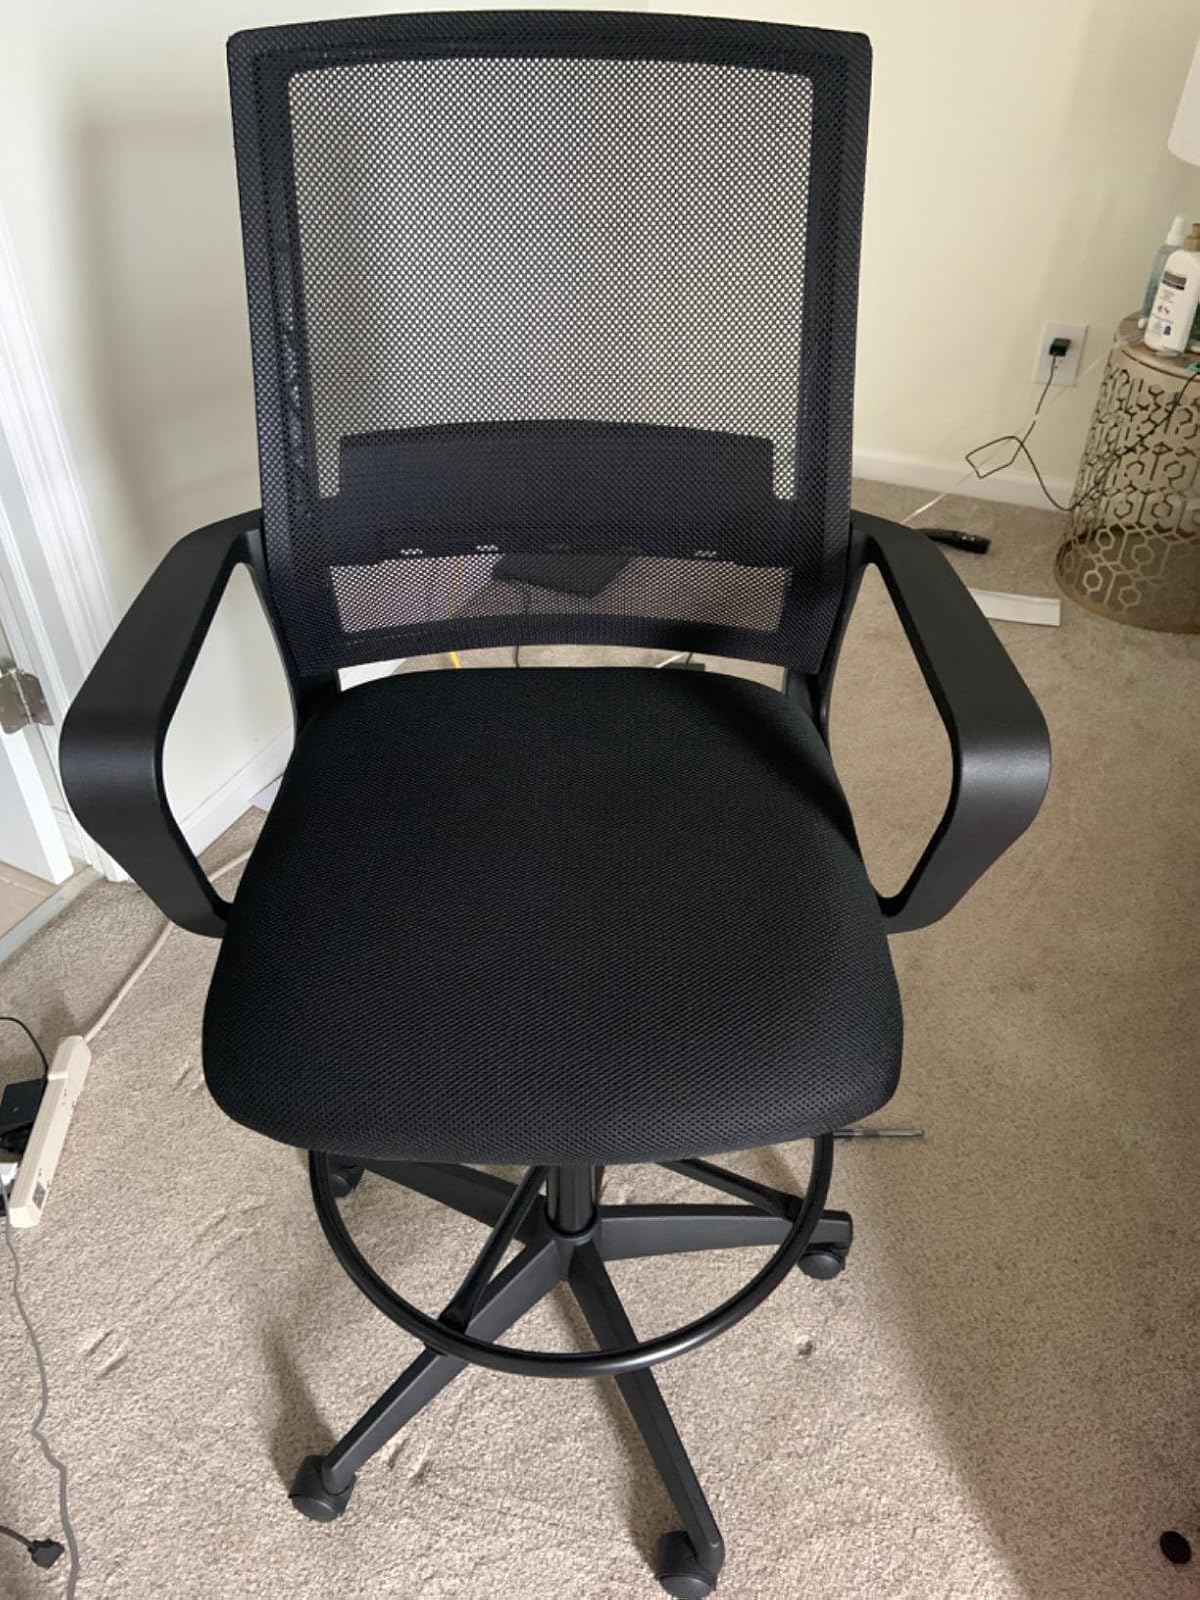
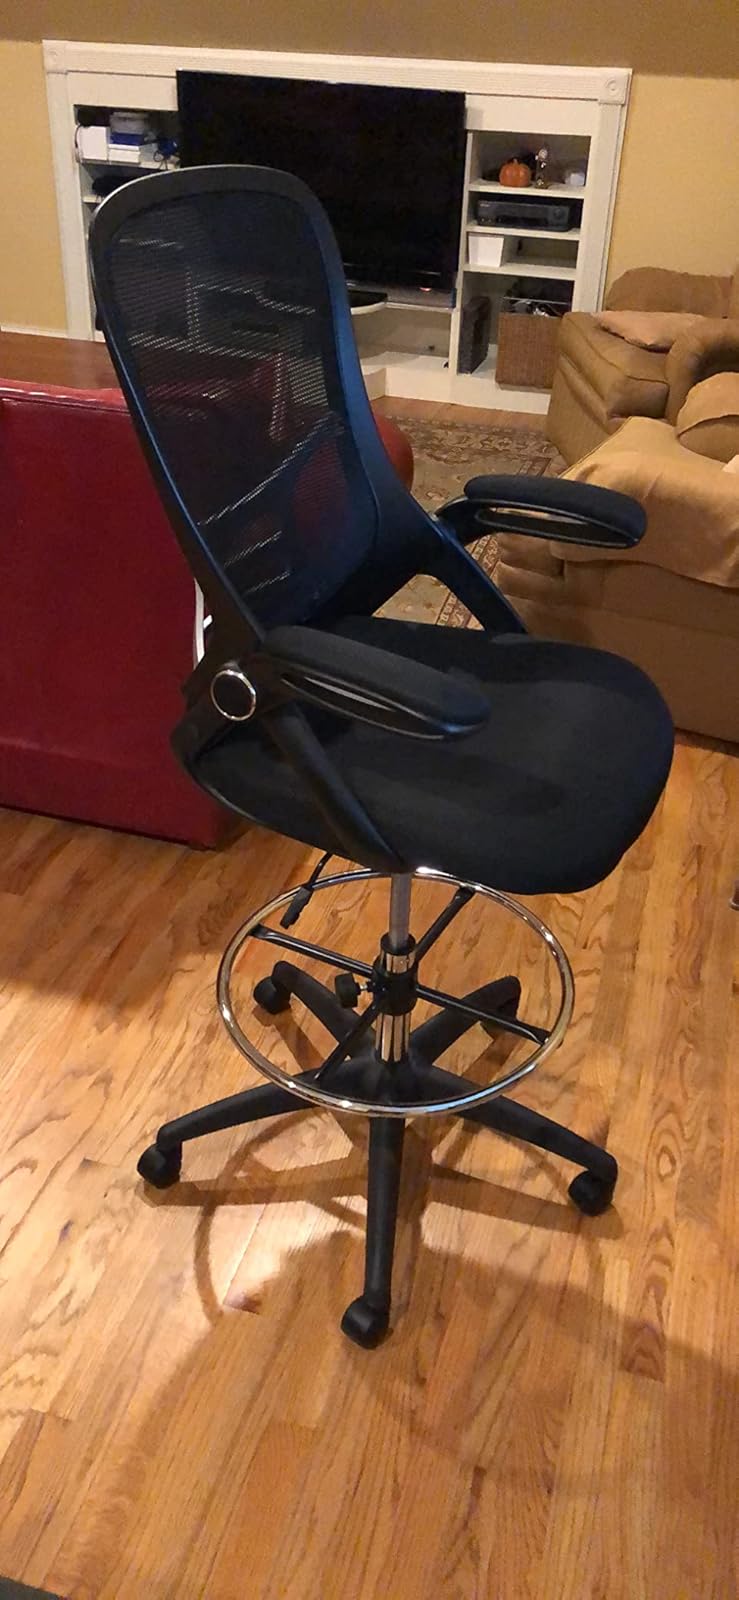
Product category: items_chair
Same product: no